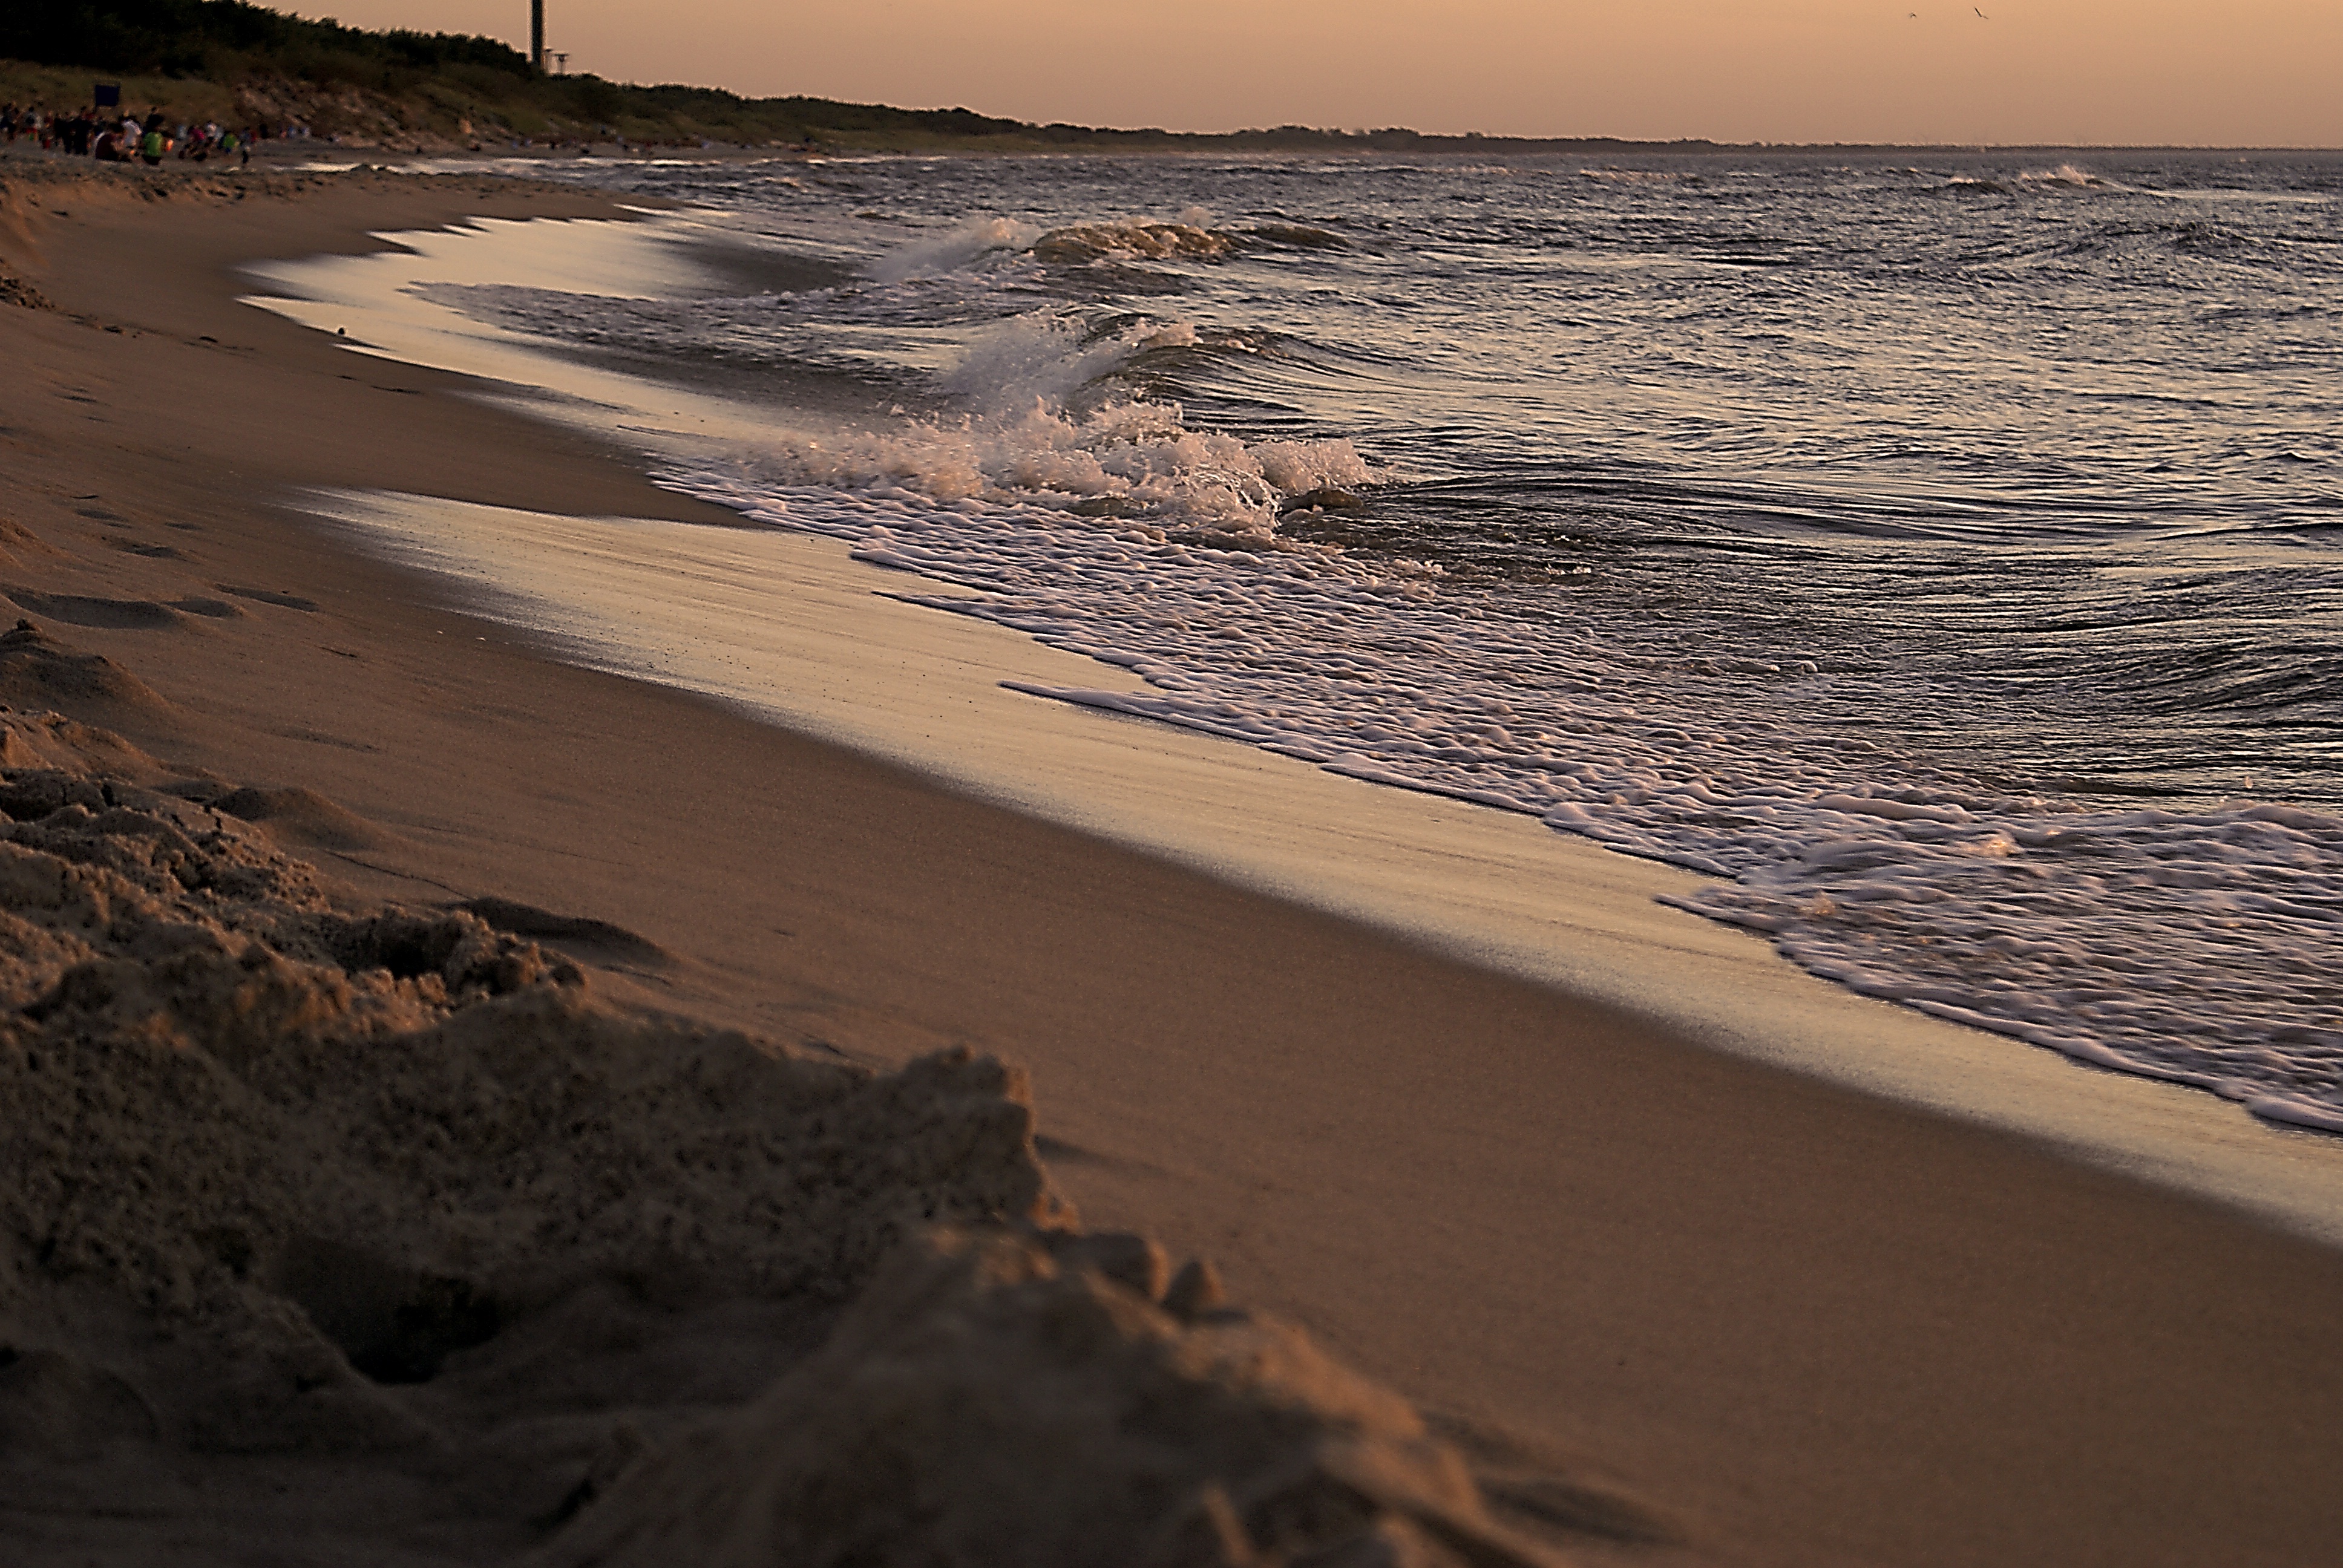
beach, sea, coast, water, nature, sand, rock, ocean, horizon, sunrise, sunset, morning, shore, wave, dawn, tide, shoreline, dusk, evening, twilight, bay, terrain, material, body of water, habitat, cape, invoice, the coast, the baltic sea, wet sand, sandy coast, heave, evening walks, natural environment, wind wave